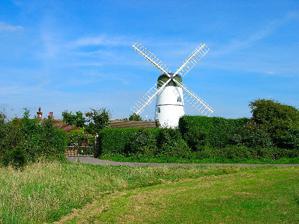
Building: Waterhall Mill, Patcham
Country: United Kingdom
Year built: 1885
19th Century Tower Mill Westdene Windmill The mill in 2005 Origin Mill name Westdene Mill Mill location TQ 292 086 Coordinates 50°51′43″N 0°09′58″W / 50.862°N 0.166°W / 50.862; -0.166 Operator(s) Private Year built 1885 Information Purpose Corn mill Type Tower mill Storeys Four storeys No. of sails Four sails Type of sails Spring Patent sails Windshaft cast iron Winding Fantail Fantail blades Five blades Waterhall Mill , also known as Westdene Windmill , is a grade II listed tower mill at Westdene , Sussex , England which has been converted to residential use. History Waterhall Mill was built in 1885 by James Holloway, the Shoreham millwright . It was the last windmill built in Sussex, and was working until 1924. In World War II it was used by the Home Guard as a lookout post. The mill was converted into a house in 1963, retaining the machinery and externally restored. New sweeps (Sussex dialect for sails) were erected in 1972 The cap was partly rebuilt and new sweeps erected following a lightning strike in December 1990. Description For an explanation of the various pieces of machinery, see Mill machinery . Waterhall Mill is a four-storey brick tower mill with a domed cap winded by a five-bladed fantail . It had four Spring Patent sails carried on a cast iron Windshaft. The iron Brake Wheel is fitted with Holloways screw brake. The mill drove three pairs of underdrift millstones . The tower is 19 feet (5.79 m) diameter at the base and 13 feet (3.96 m) diameter at the curb, having an overall height to 40 feet (12.19 m) to the curb. Millers Joseph Harris 1885 - 1903 Bull - 1924 References Notes